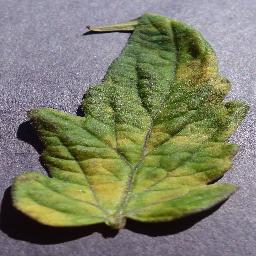
Label: Tomato___Leaf_Mold